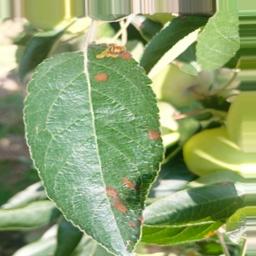
Label: Alternaria